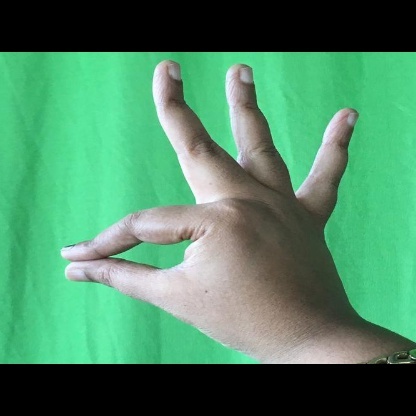
Mudra: Hamsasyam